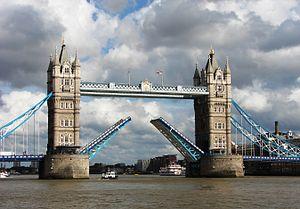
Le Tower Bridge est un pont basculant britannique, situé à Londres et permettant notamment le passage de la Tamise aux véhicules motorisés. Il appartient à la classe des ponts suspendus et est composé de granite pour sa façade, d'acier pour sa structure et de béton pour ses fondations. Il est situé entre les boroughs de Southwark et de Tower Hamlets, près de la tour de Londres dont il tire son nom. Il est l'un des quatre ponts gérés par les services du lord-maire. Le Tower Bridge est situé dans la Pool of London, marquant la limite entre l'Upper Pool en amont et la Lower Pool en aval.
Un pont basculant est un pont mobile dont le tablier peut se relever par rotation. L'exemple le plus célèbre de pont basculant est le Tower Bridge de Londres.